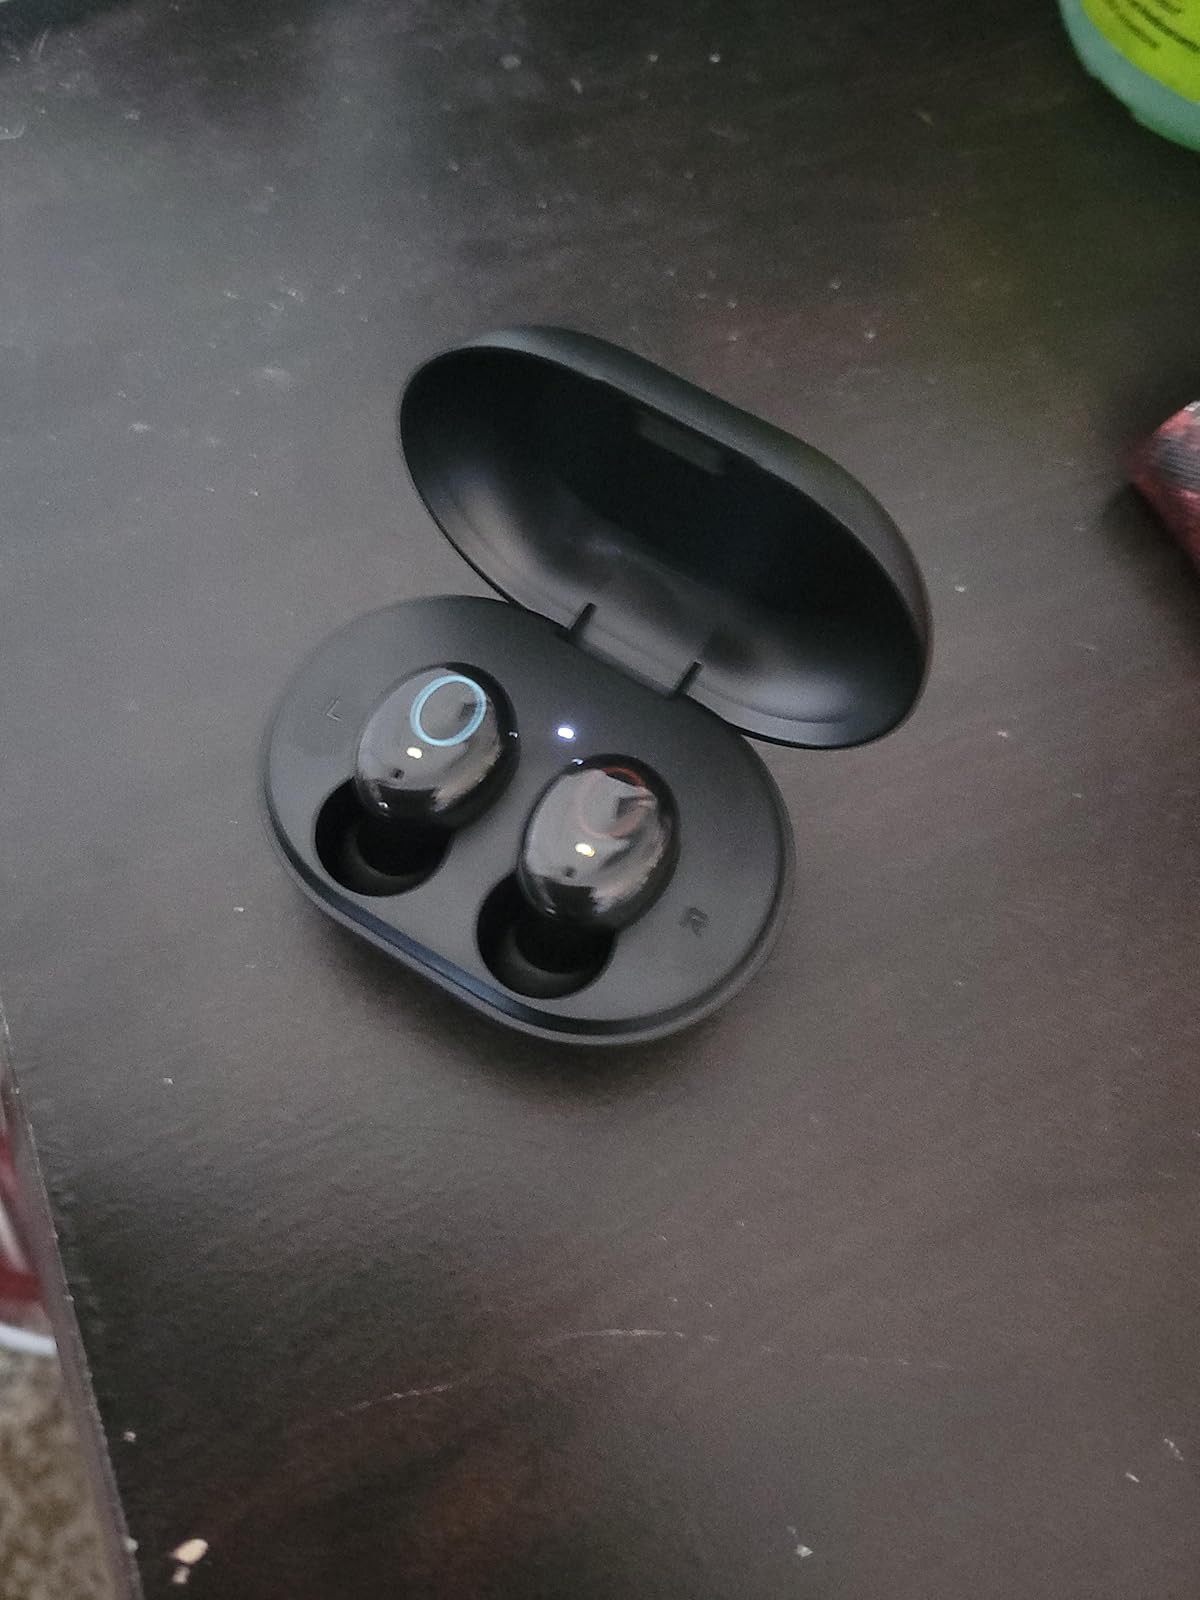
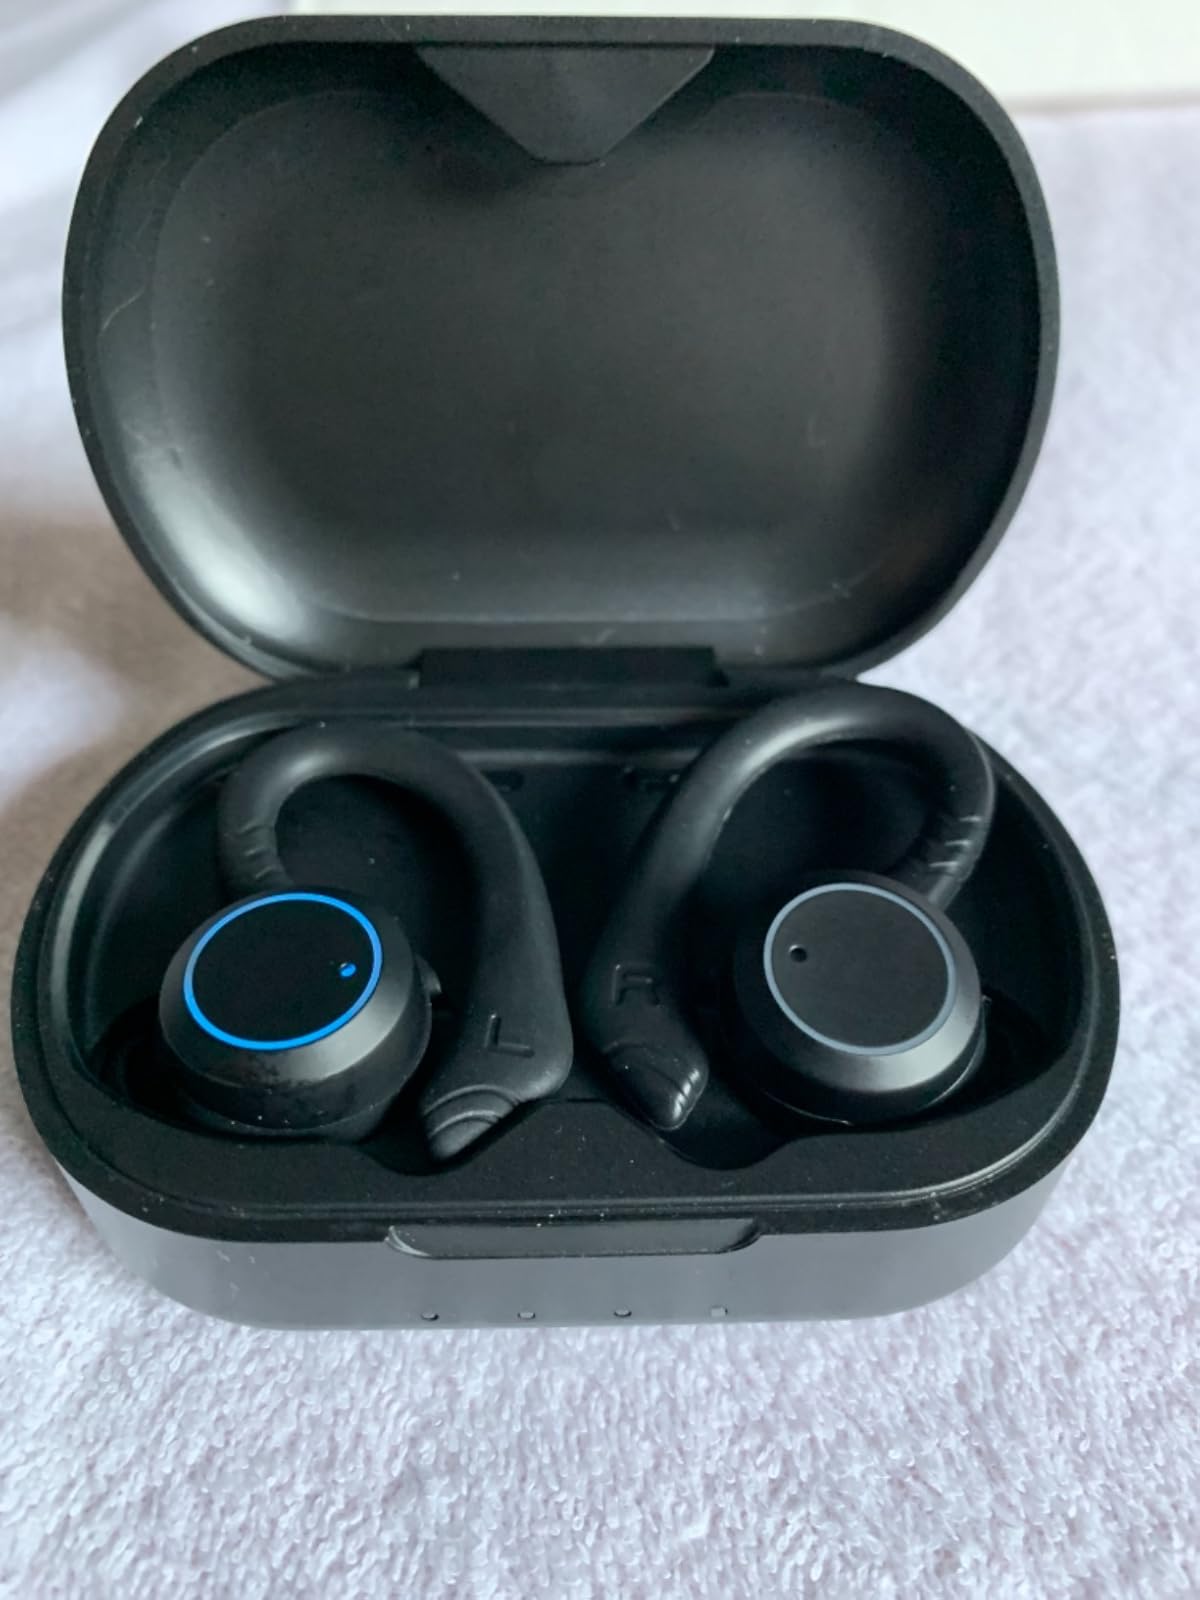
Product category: earbuds
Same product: no